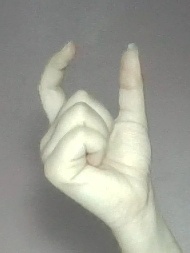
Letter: nun